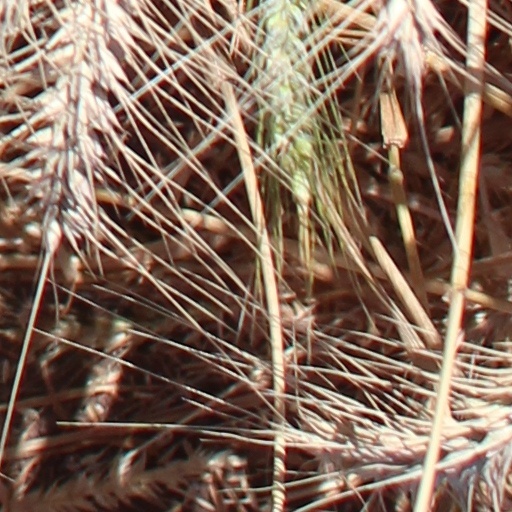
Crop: wheat